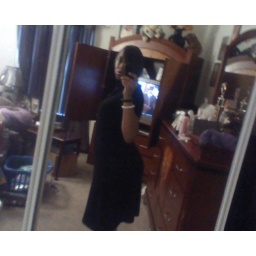
me in a  y black dress